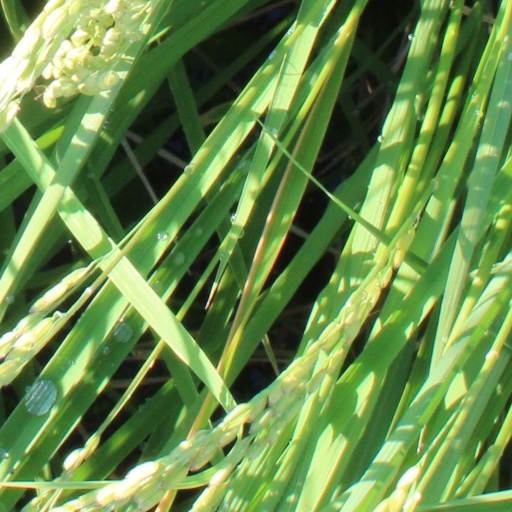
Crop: rice